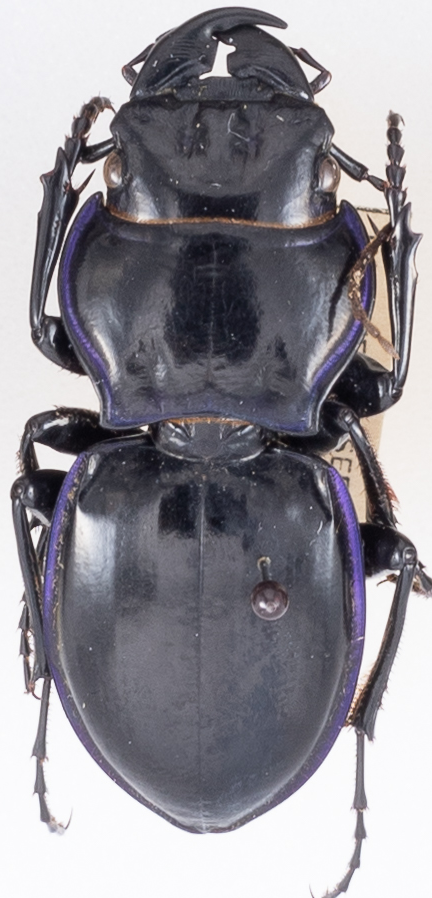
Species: Pasimachus punctulatus
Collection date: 2022-08-16
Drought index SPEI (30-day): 1.01
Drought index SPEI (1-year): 0.938
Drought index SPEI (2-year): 2.09